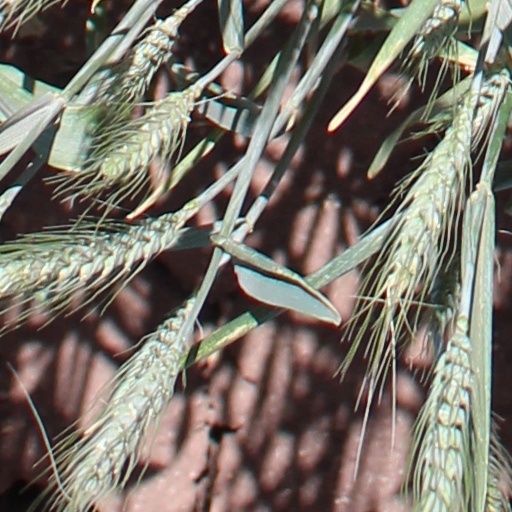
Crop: wheat